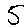
Label: 5